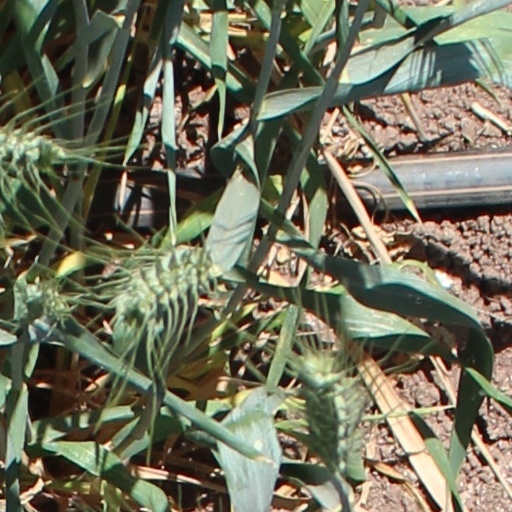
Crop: wheat